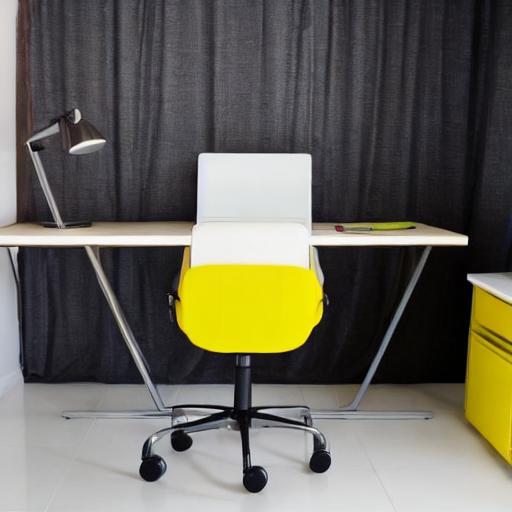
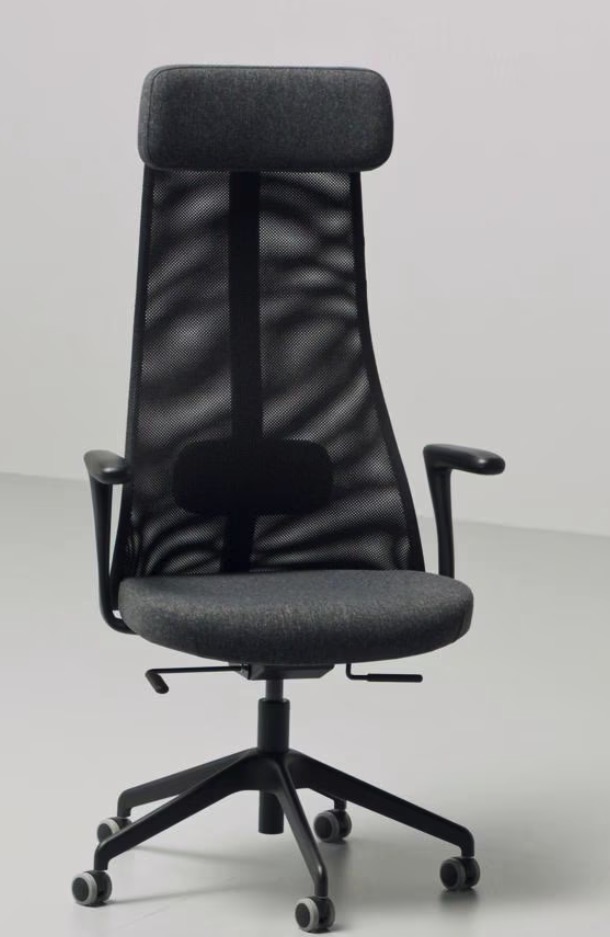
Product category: items_chair
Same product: no